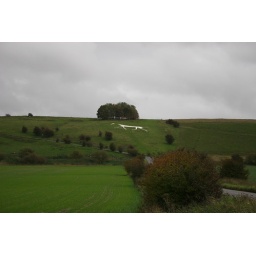
white horse near avebury